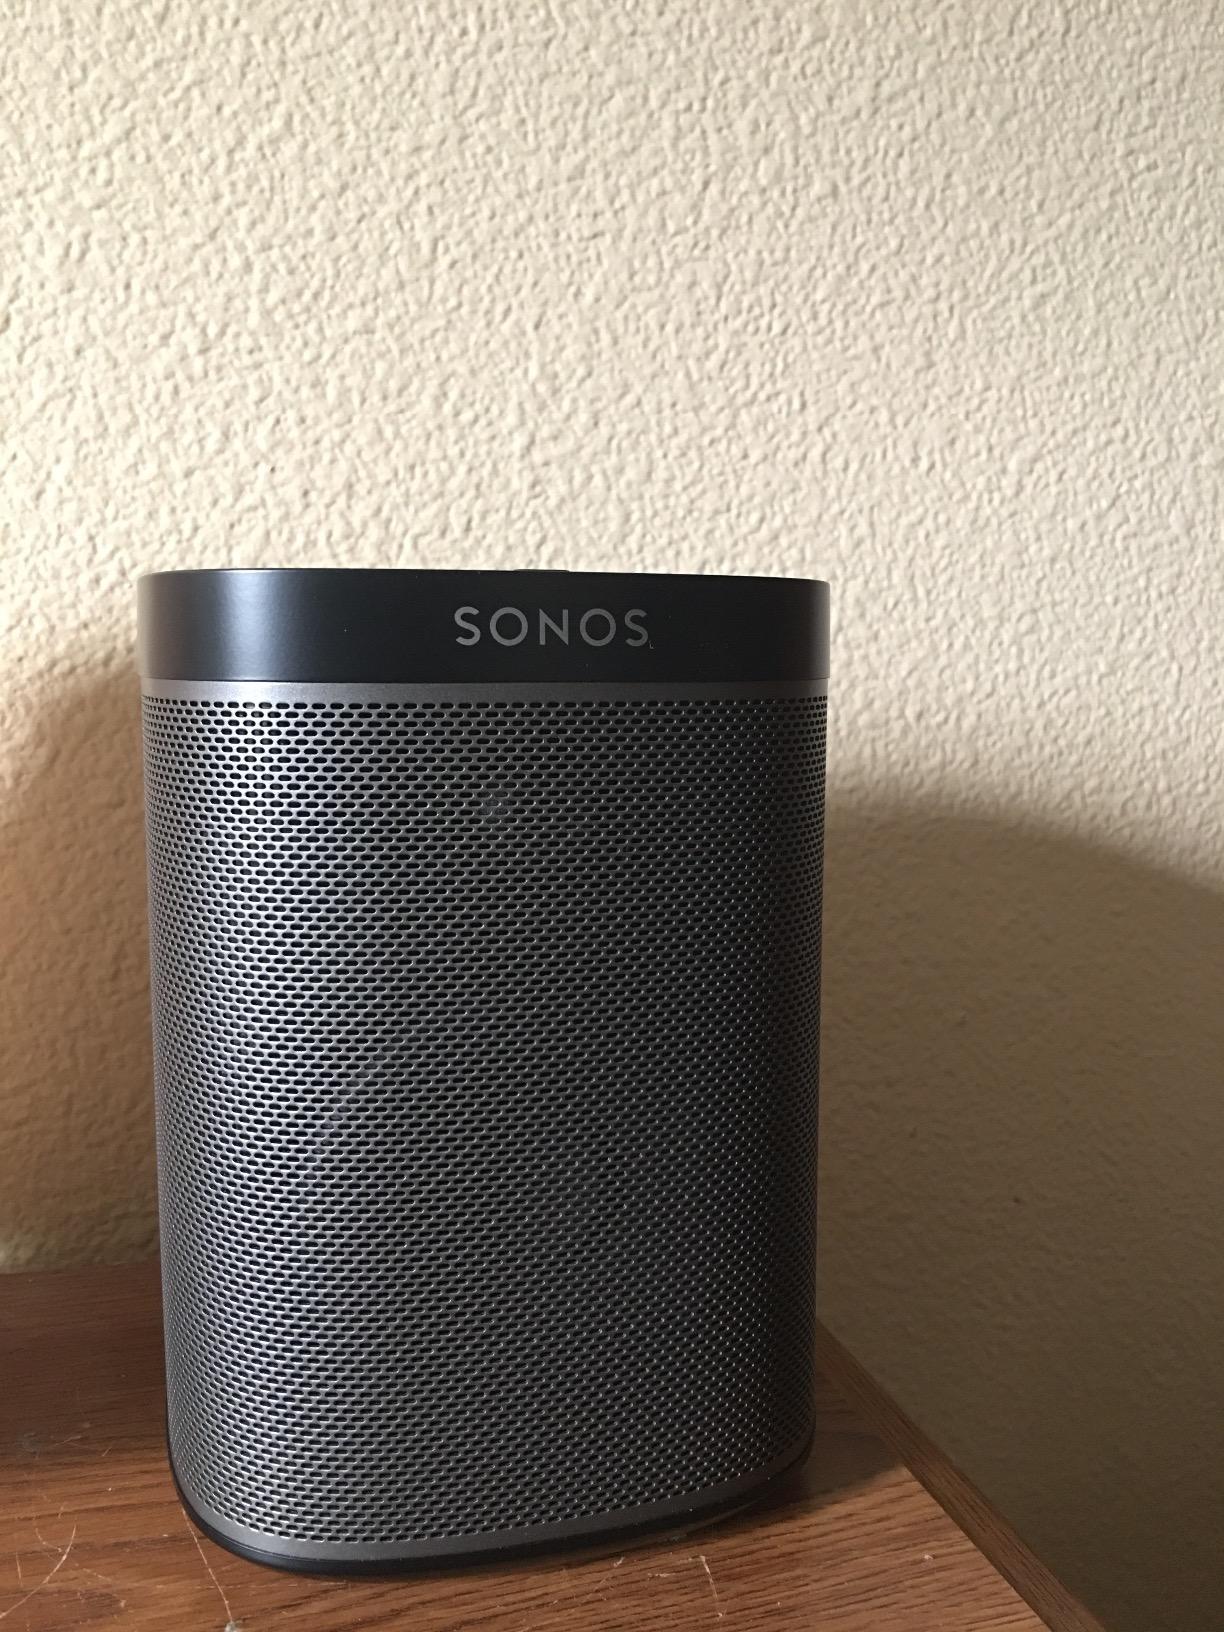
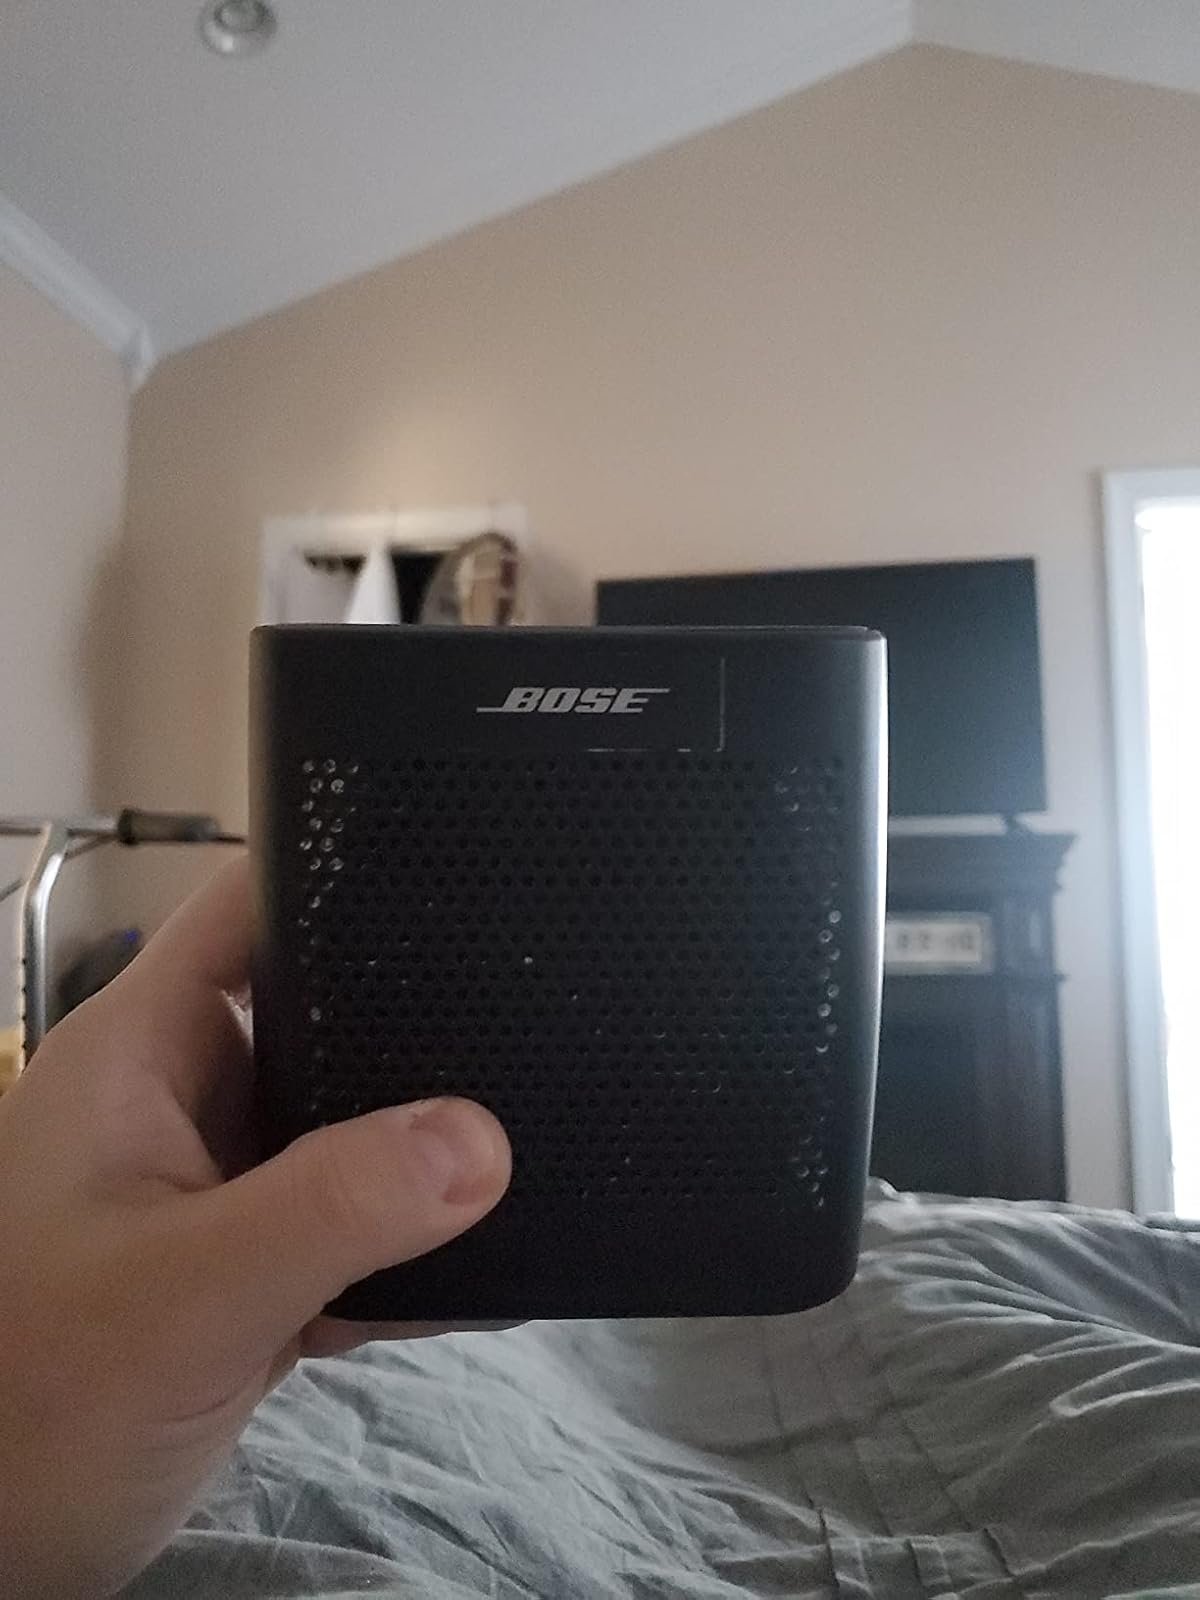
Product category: speaker
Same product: no